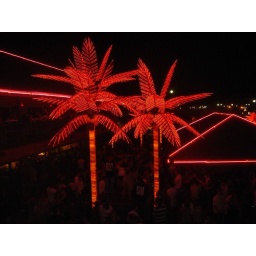
The pink neon palm tree in its natural habitat.